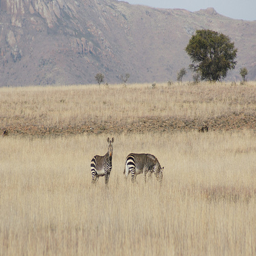
Two zebras grazing in a field with a tree in the background.
two zebras in the tall grass, and one looking at the camera
Two zebras are standing out in a field.
two zebras grazing in straw field with mountains bordering the field.
A zebra looking alertly as another grazes in a field.